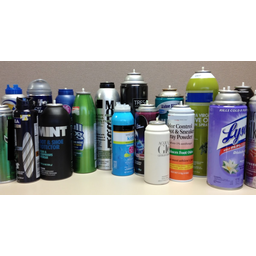
Label: metal